Target in the Clouds

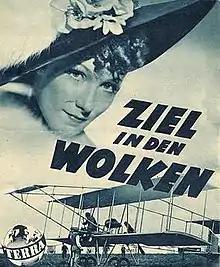

Target in the Clouds (German: Ziel in den Wolken) is a 1939 German drama film directed by Wolfgang Liebeneiner and starring Albert Matterstock, Leny Marenbach and Brigitte Horney. It was based on a novel by Hans Rabl. The film portrays the struggles of the fictional German aviation pioneer Walter von Suhr, an officer in the pre-First World War German army who saw the potential for military aircraft.